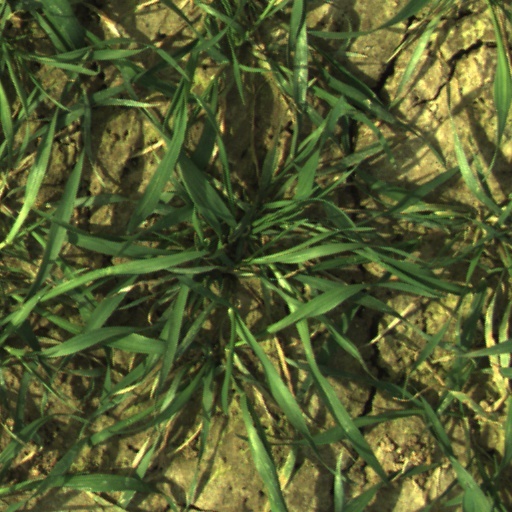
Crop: wheat